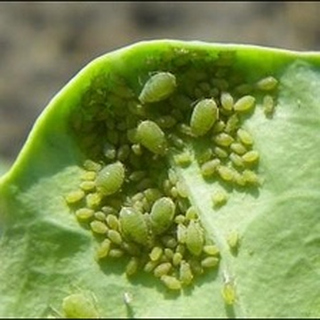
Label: wheat_aphid